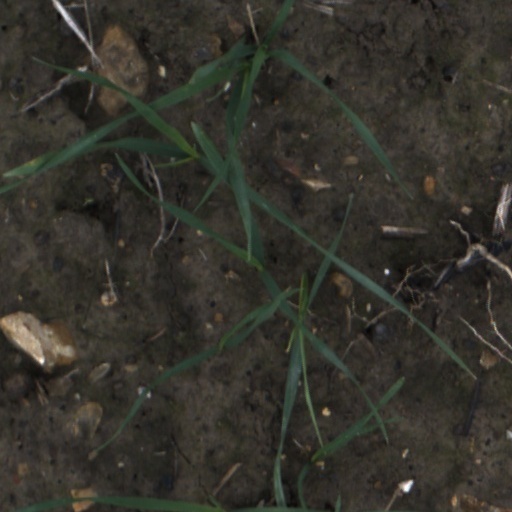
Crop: wheat